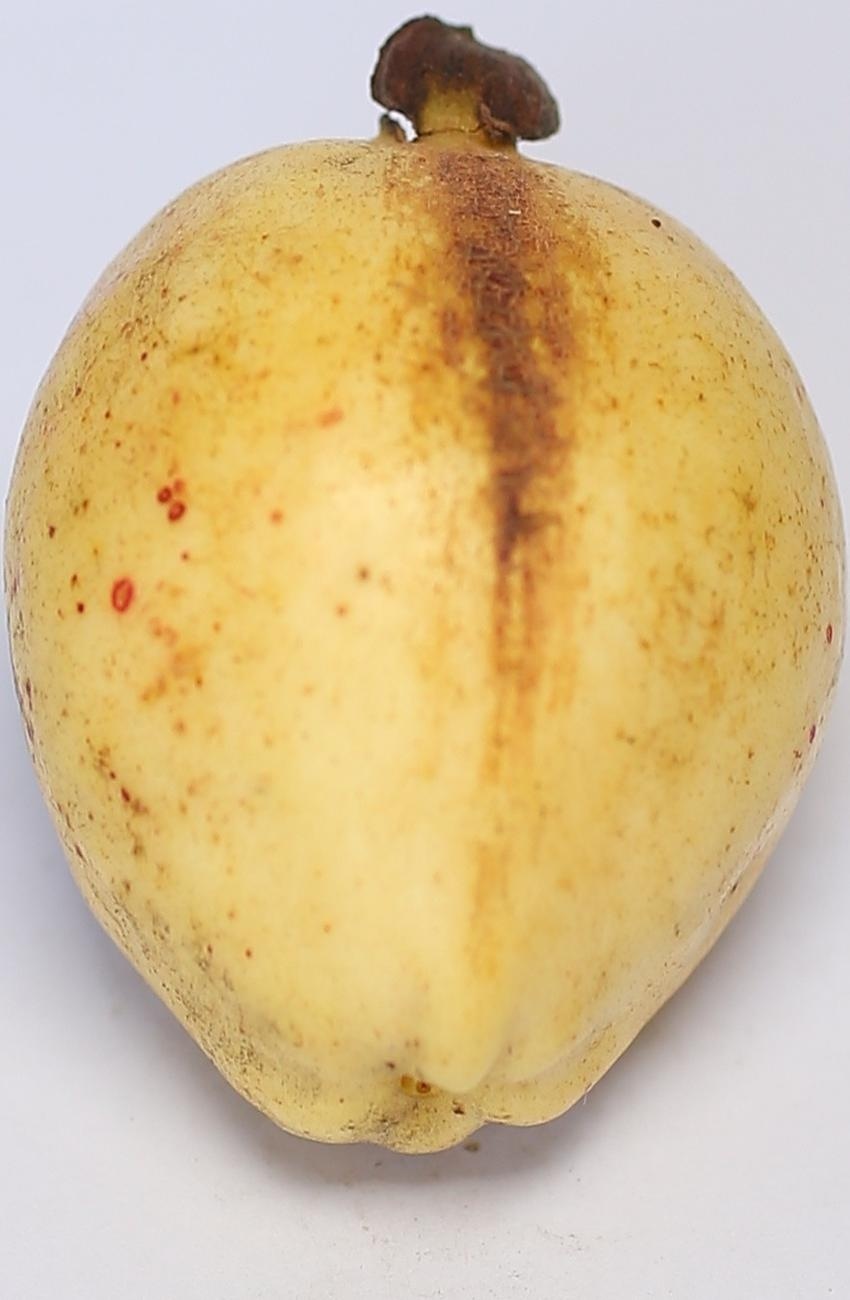
Maturity: ripe
Variety: riyali